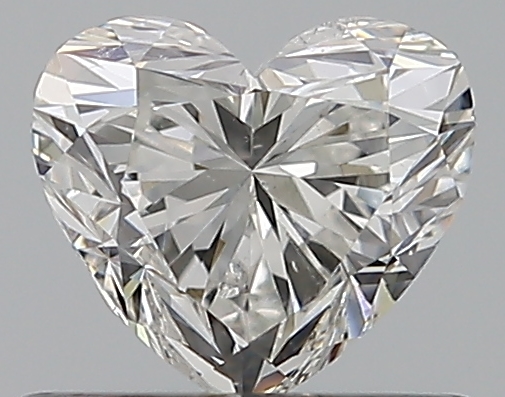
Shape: heart
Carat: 0.5
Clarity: SI1
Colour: G
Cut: VG
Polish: VG
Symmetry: VG
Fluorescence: N
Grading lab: GIA
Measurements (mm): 4.76 x 5.35 x 3.28